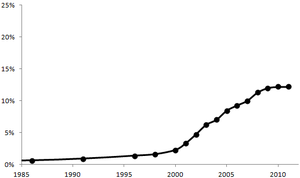
L'immigration en Espagne est depuis les années 1990 un phénomène de grande importance pour la démographie et l'économie du pays.